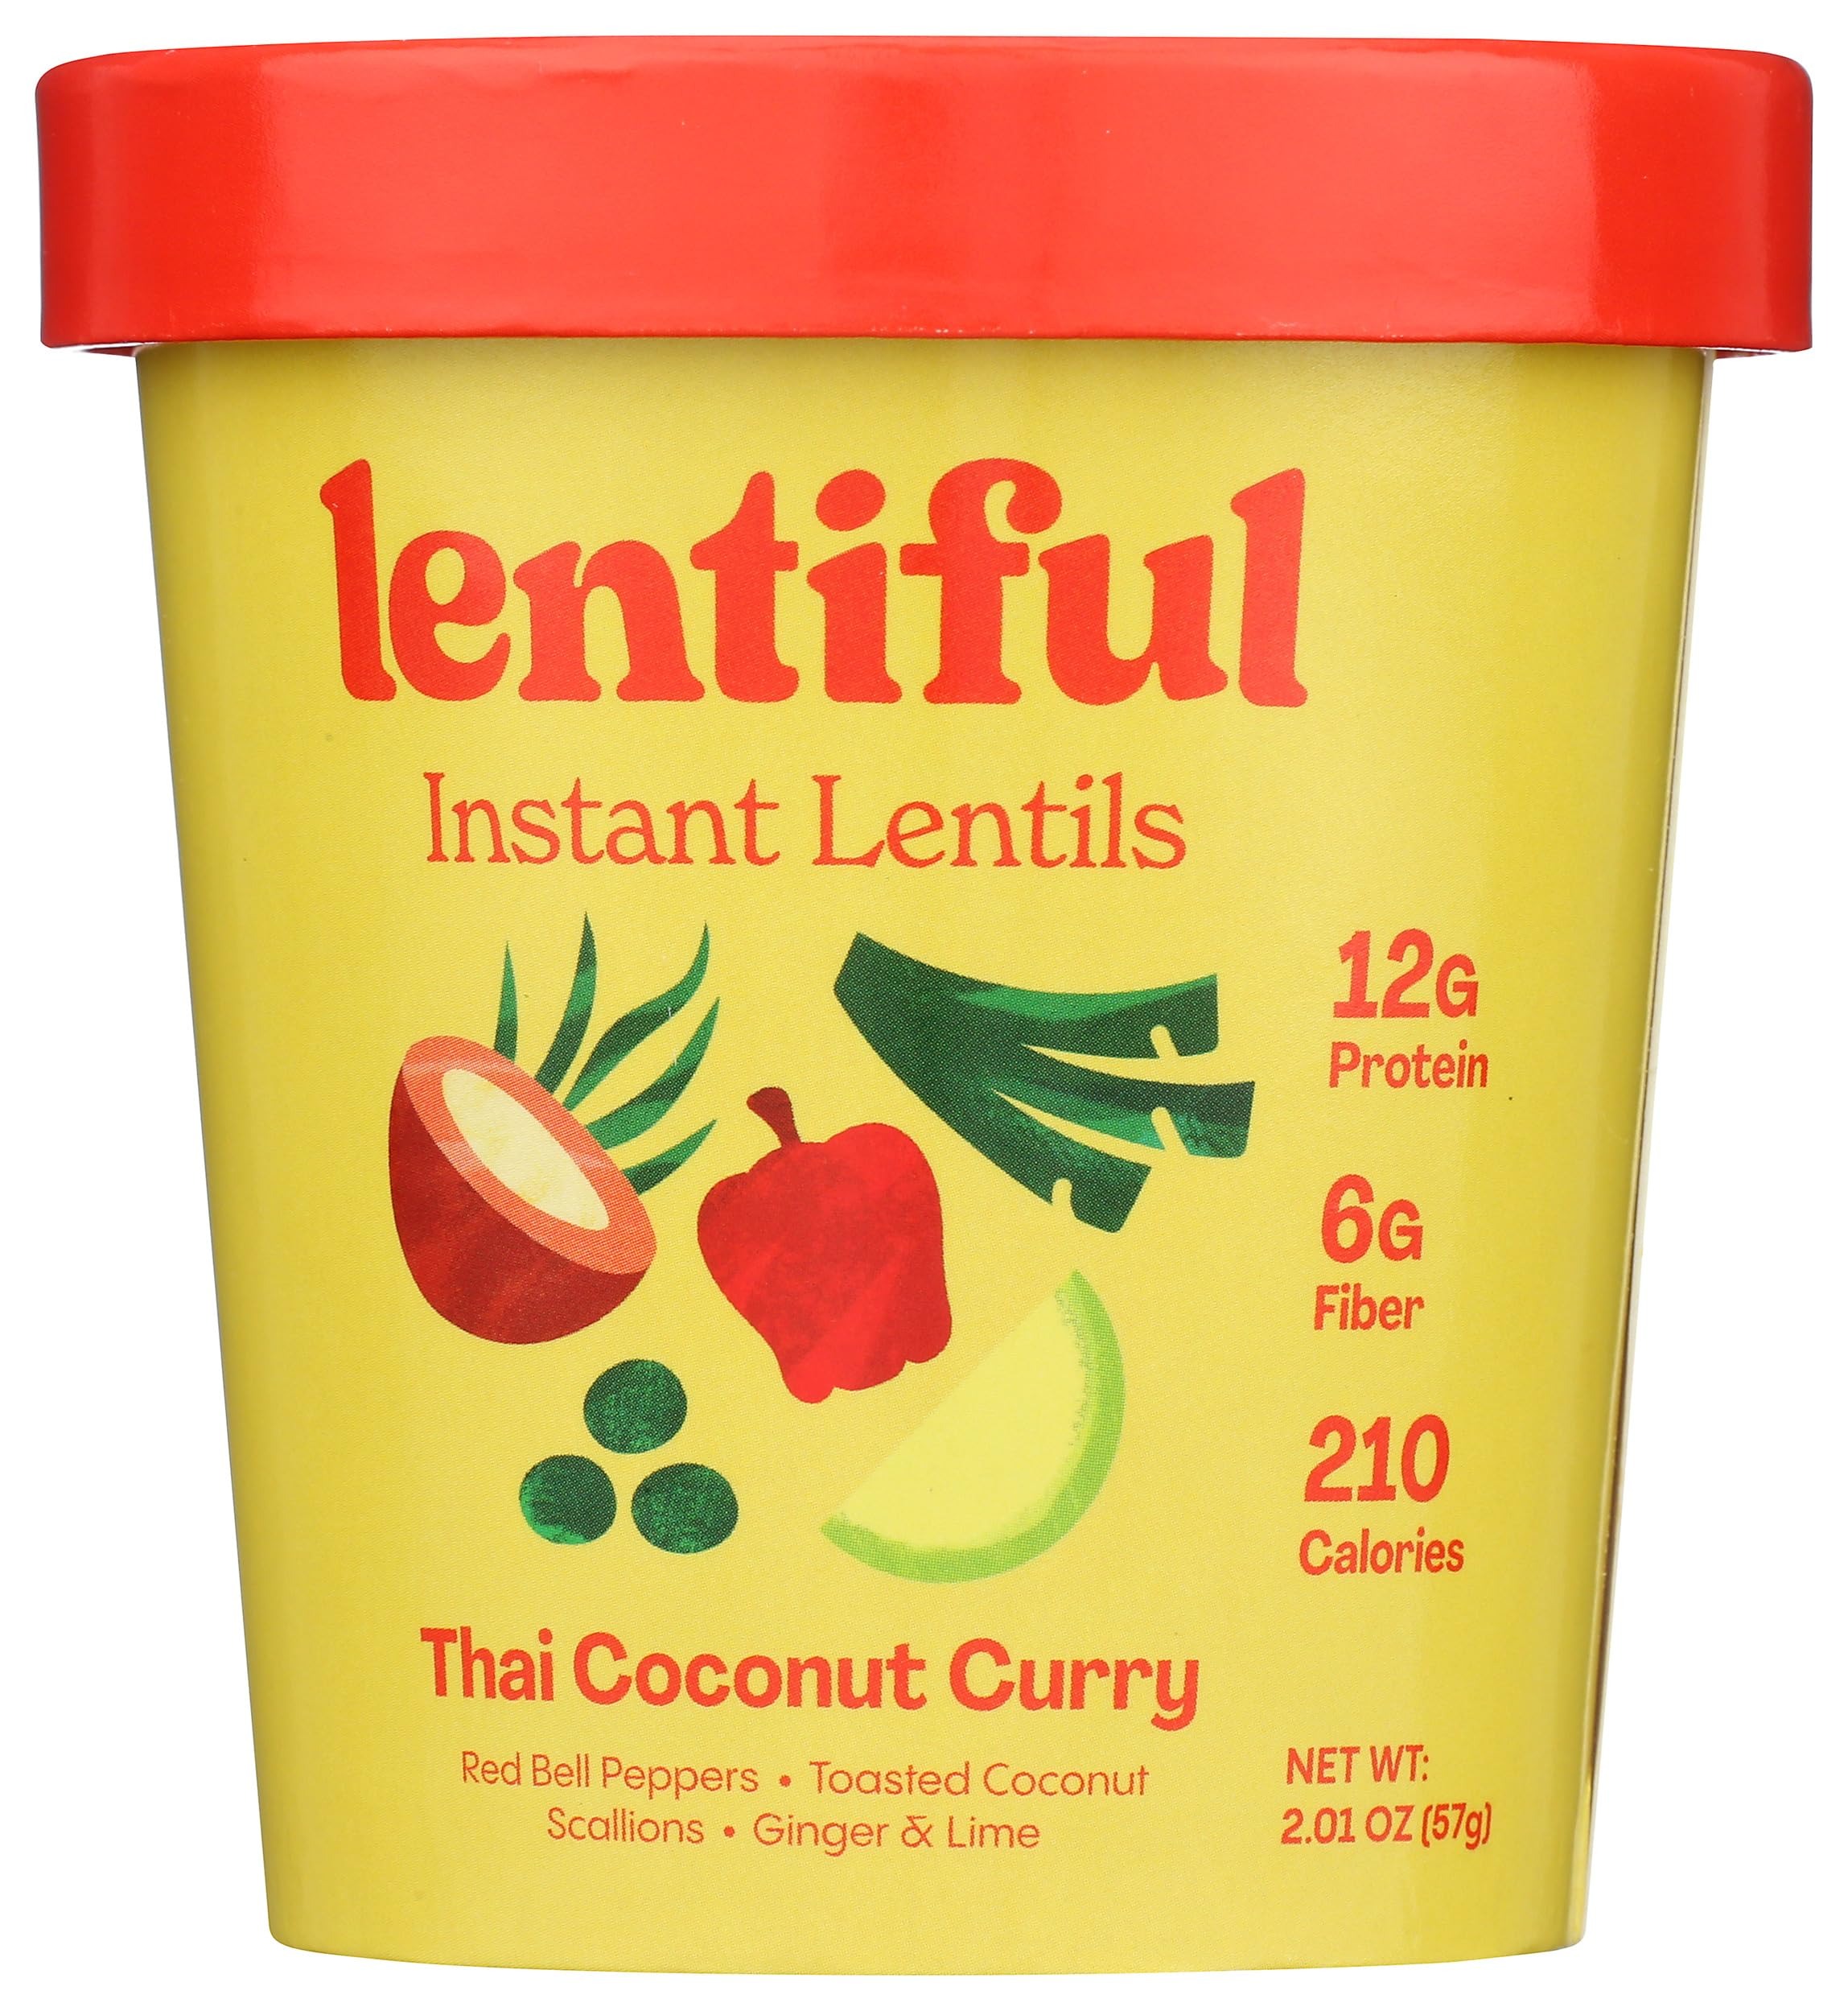
Item Name: Lentiful Thai Coconut Curry Instant Lentils, 2.01 OZ
Bullet Point 1: No hydrogenated fats or high fructose corn syrup allowed in any food
Bullet Point 2: No bleached or bromated flour
Bullet Point 3: No synthetic nitrates or nitrites
Product Description: Meals
Value: 2.01
Unit: Ounce

Price: 3.48